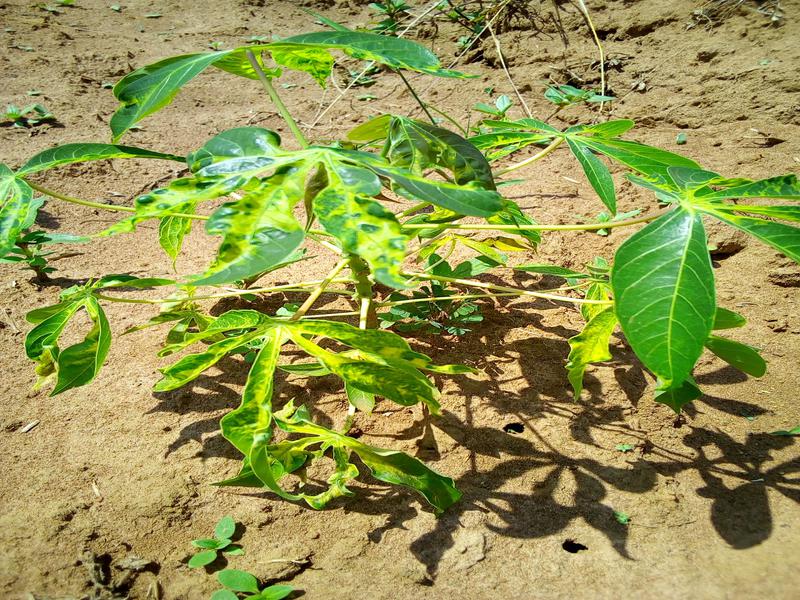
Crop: cassava
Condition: mosaic_disease